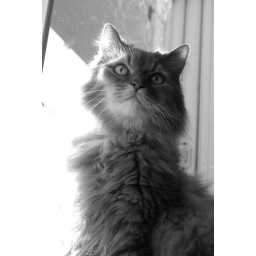
beebs in black and white